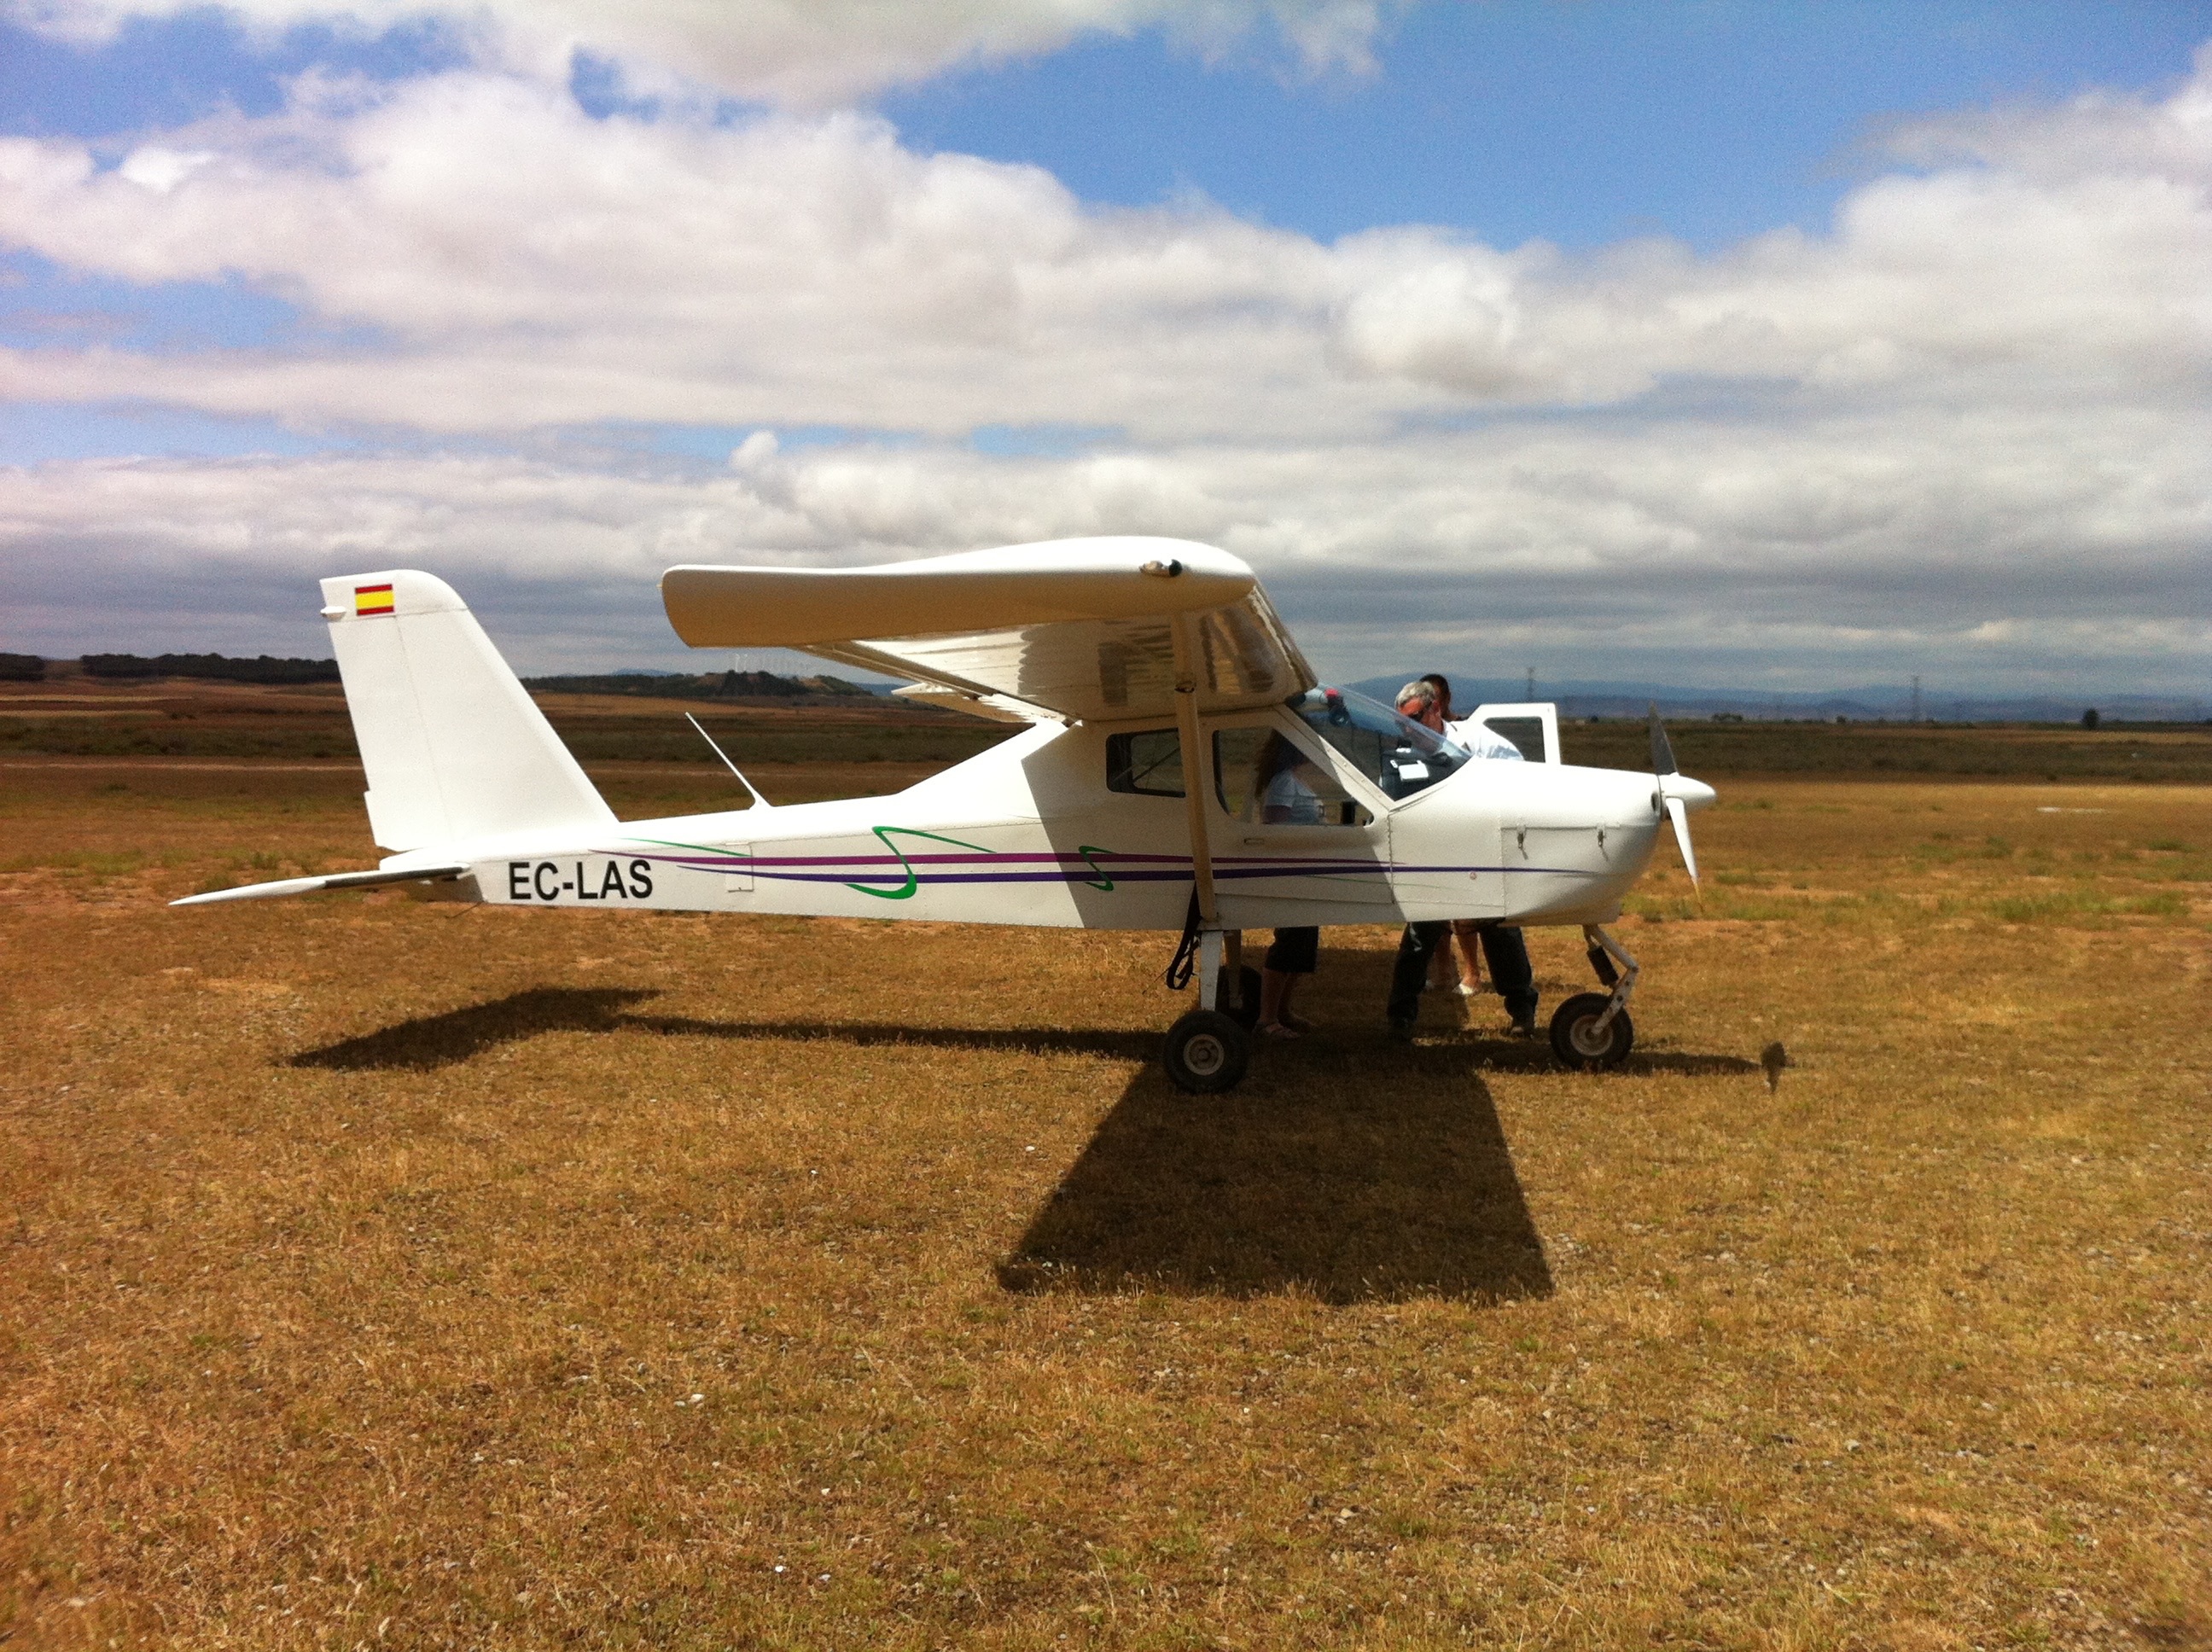
landscape, wing, sky, airplane, plane, aircraft, vehicle, aviation, flight, glider, light aircraft, monoplane, atmosphere of earth, ultralight aviation, cessna 150